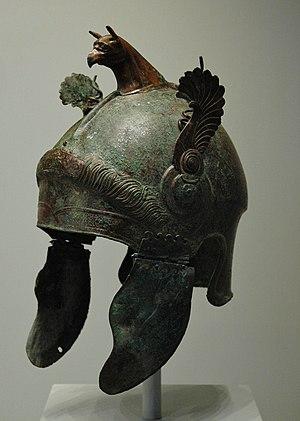
Les guerres samnites mettent aux prises deux puissances montantes de l'Italie, la République romaine, maître du Latium puis de la Campanie, et les montagnards de la confédération samnite, diverses tribus du Samnium.
Les Samnites sont des tribus sabelliennes établies dans le Samnium du VIIᵉ à la fin du IIIᵉ siècle av. J.-C.
La deuxième guerre samnite est un conflit opposant la République romaine à la confédération samnite sur plus de vingt années, entre 327 et 304 av. J.-C.
La troisième guerre samnite est un conflit opposant la République romaine à plusieurs peuples d'Italie centrale, ayant lieu entre 298 et 290 av. J.-C. pour le conflit les opposant aux Samnites.